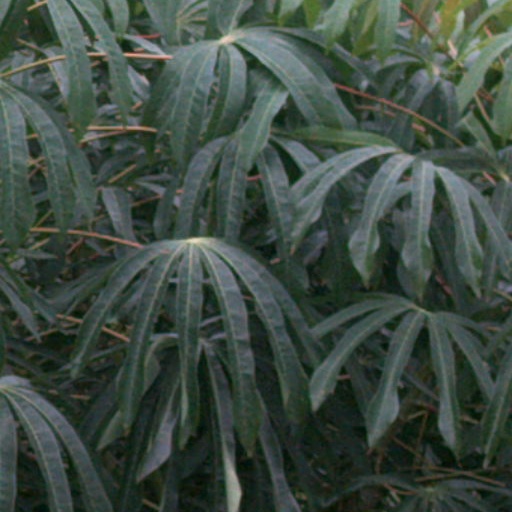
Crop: cassava